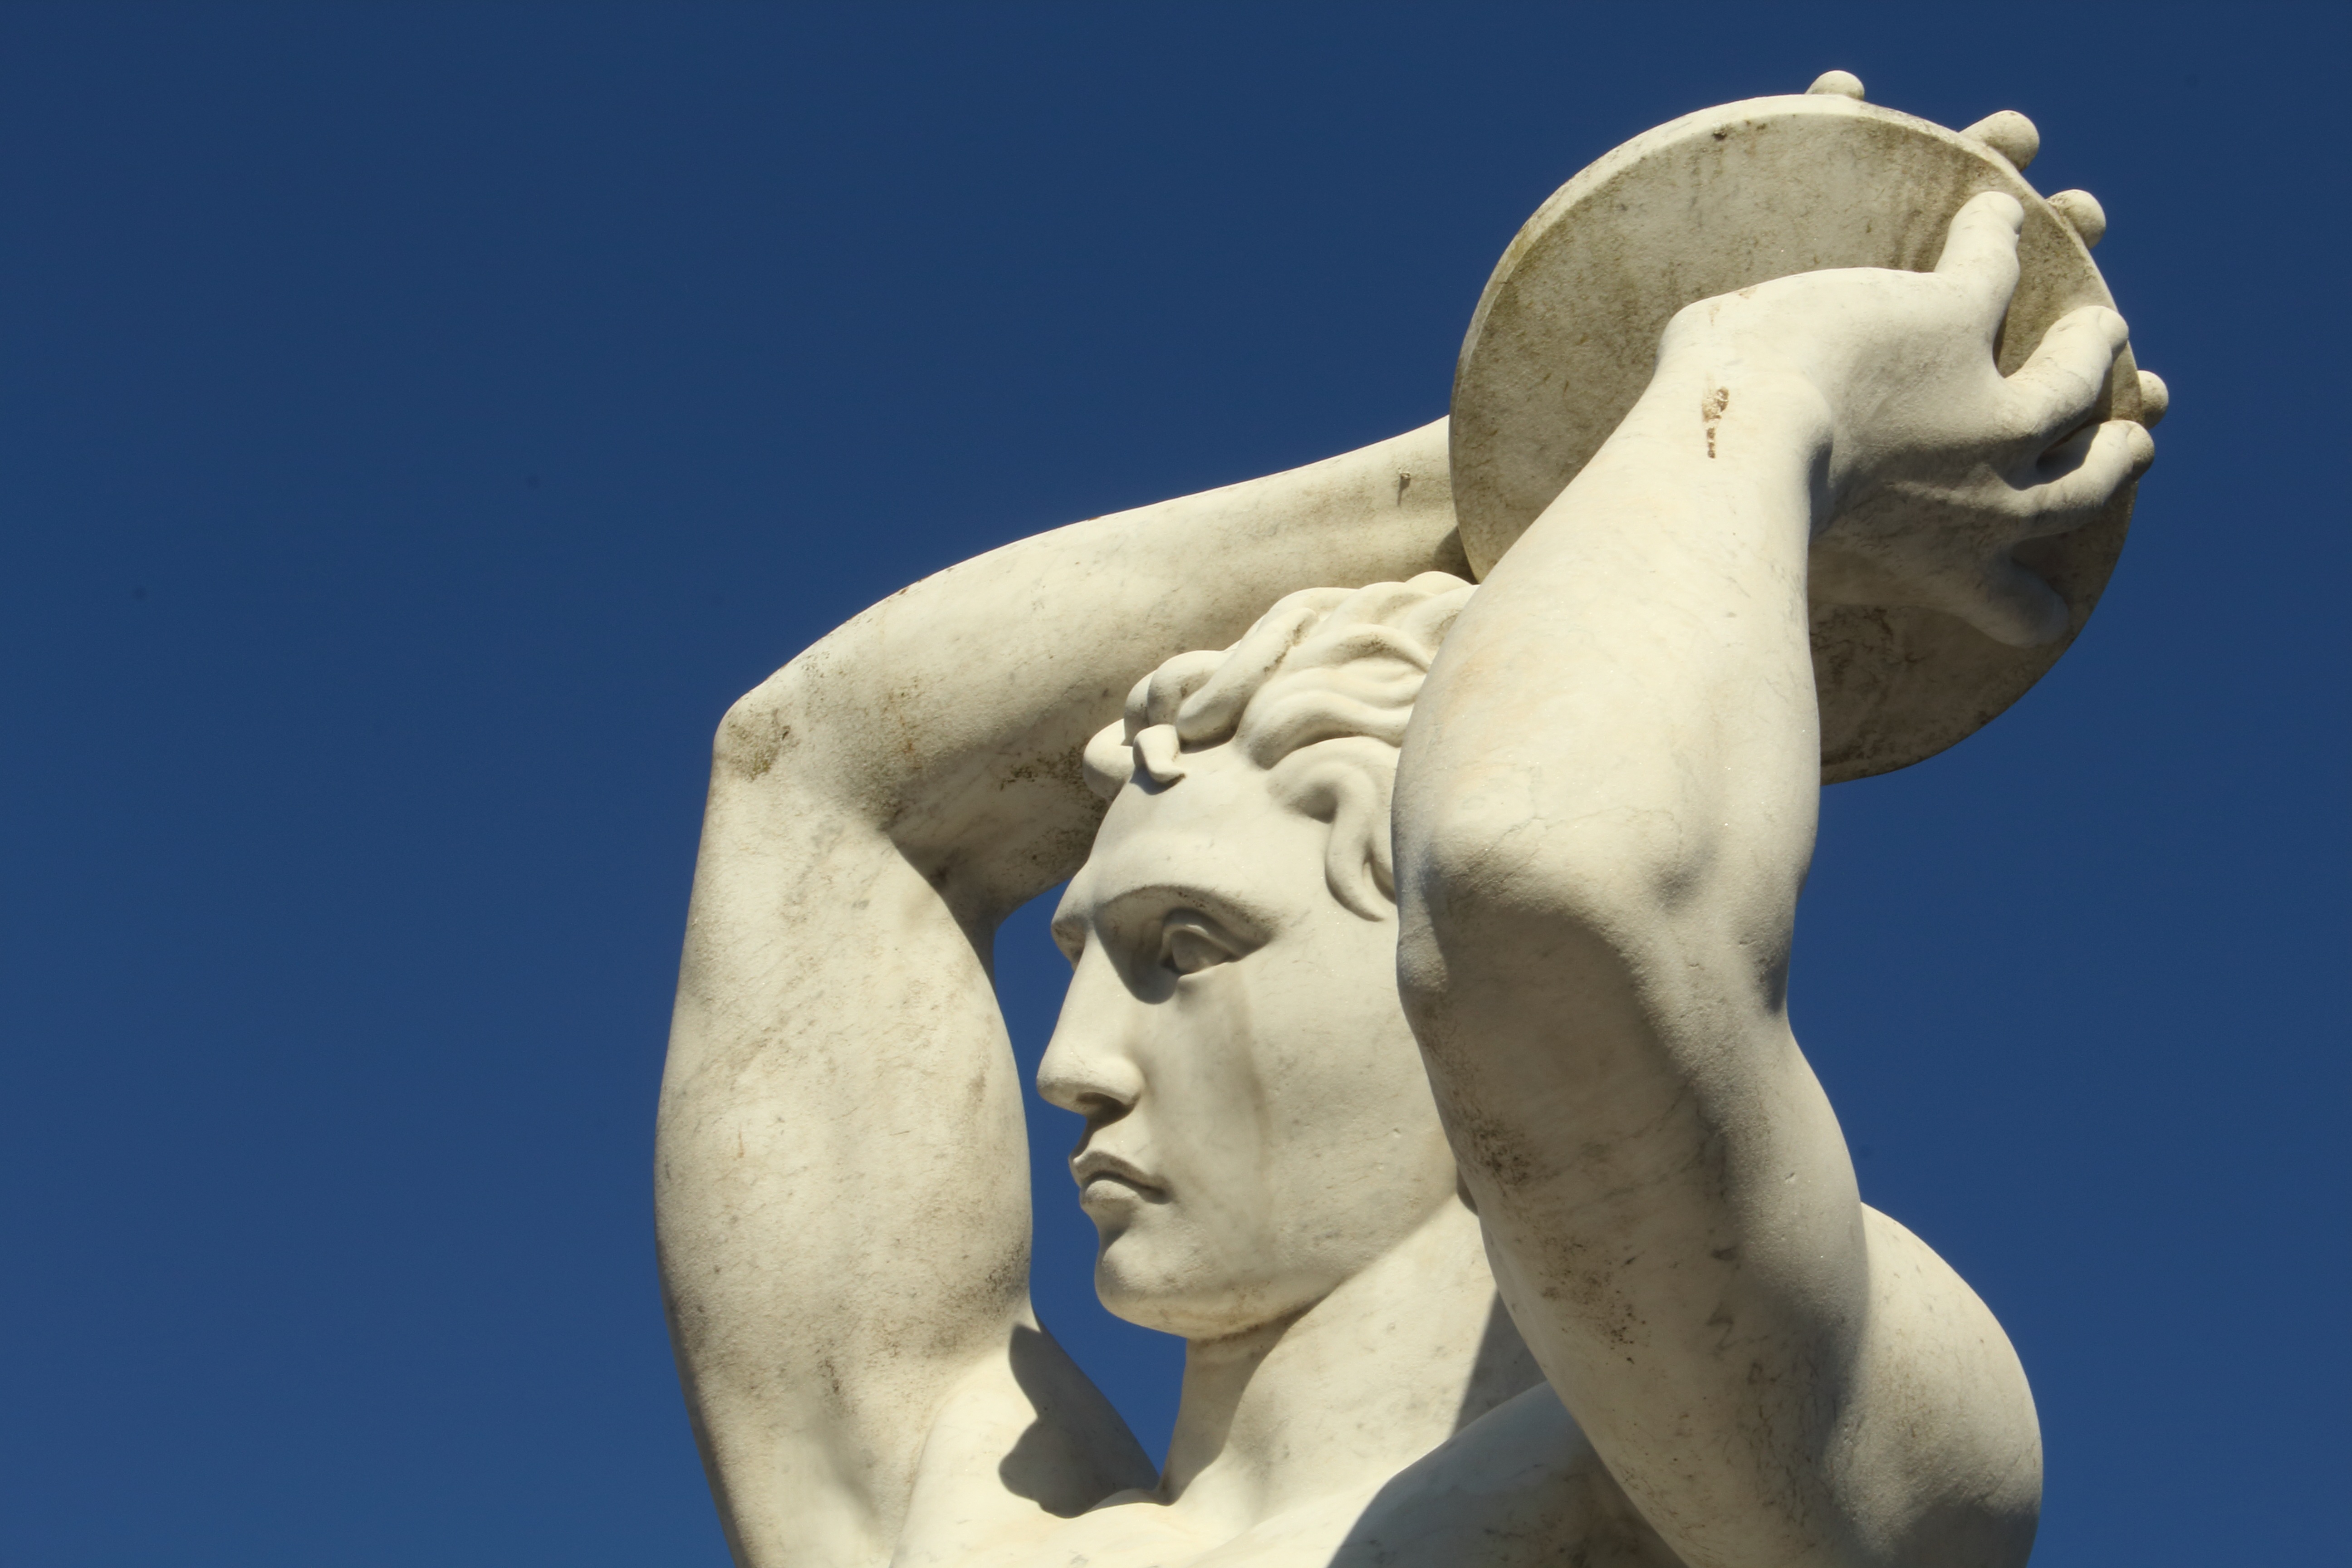
man, sky, hair, sport, monument, statue, athletic, italy, blue, blue sky, sculpture, art, rome, head, marble, archer, disco, stone carving, nonbuilding structure, classical sculpture, stage of the marbles, the launch of the disc, man athletic